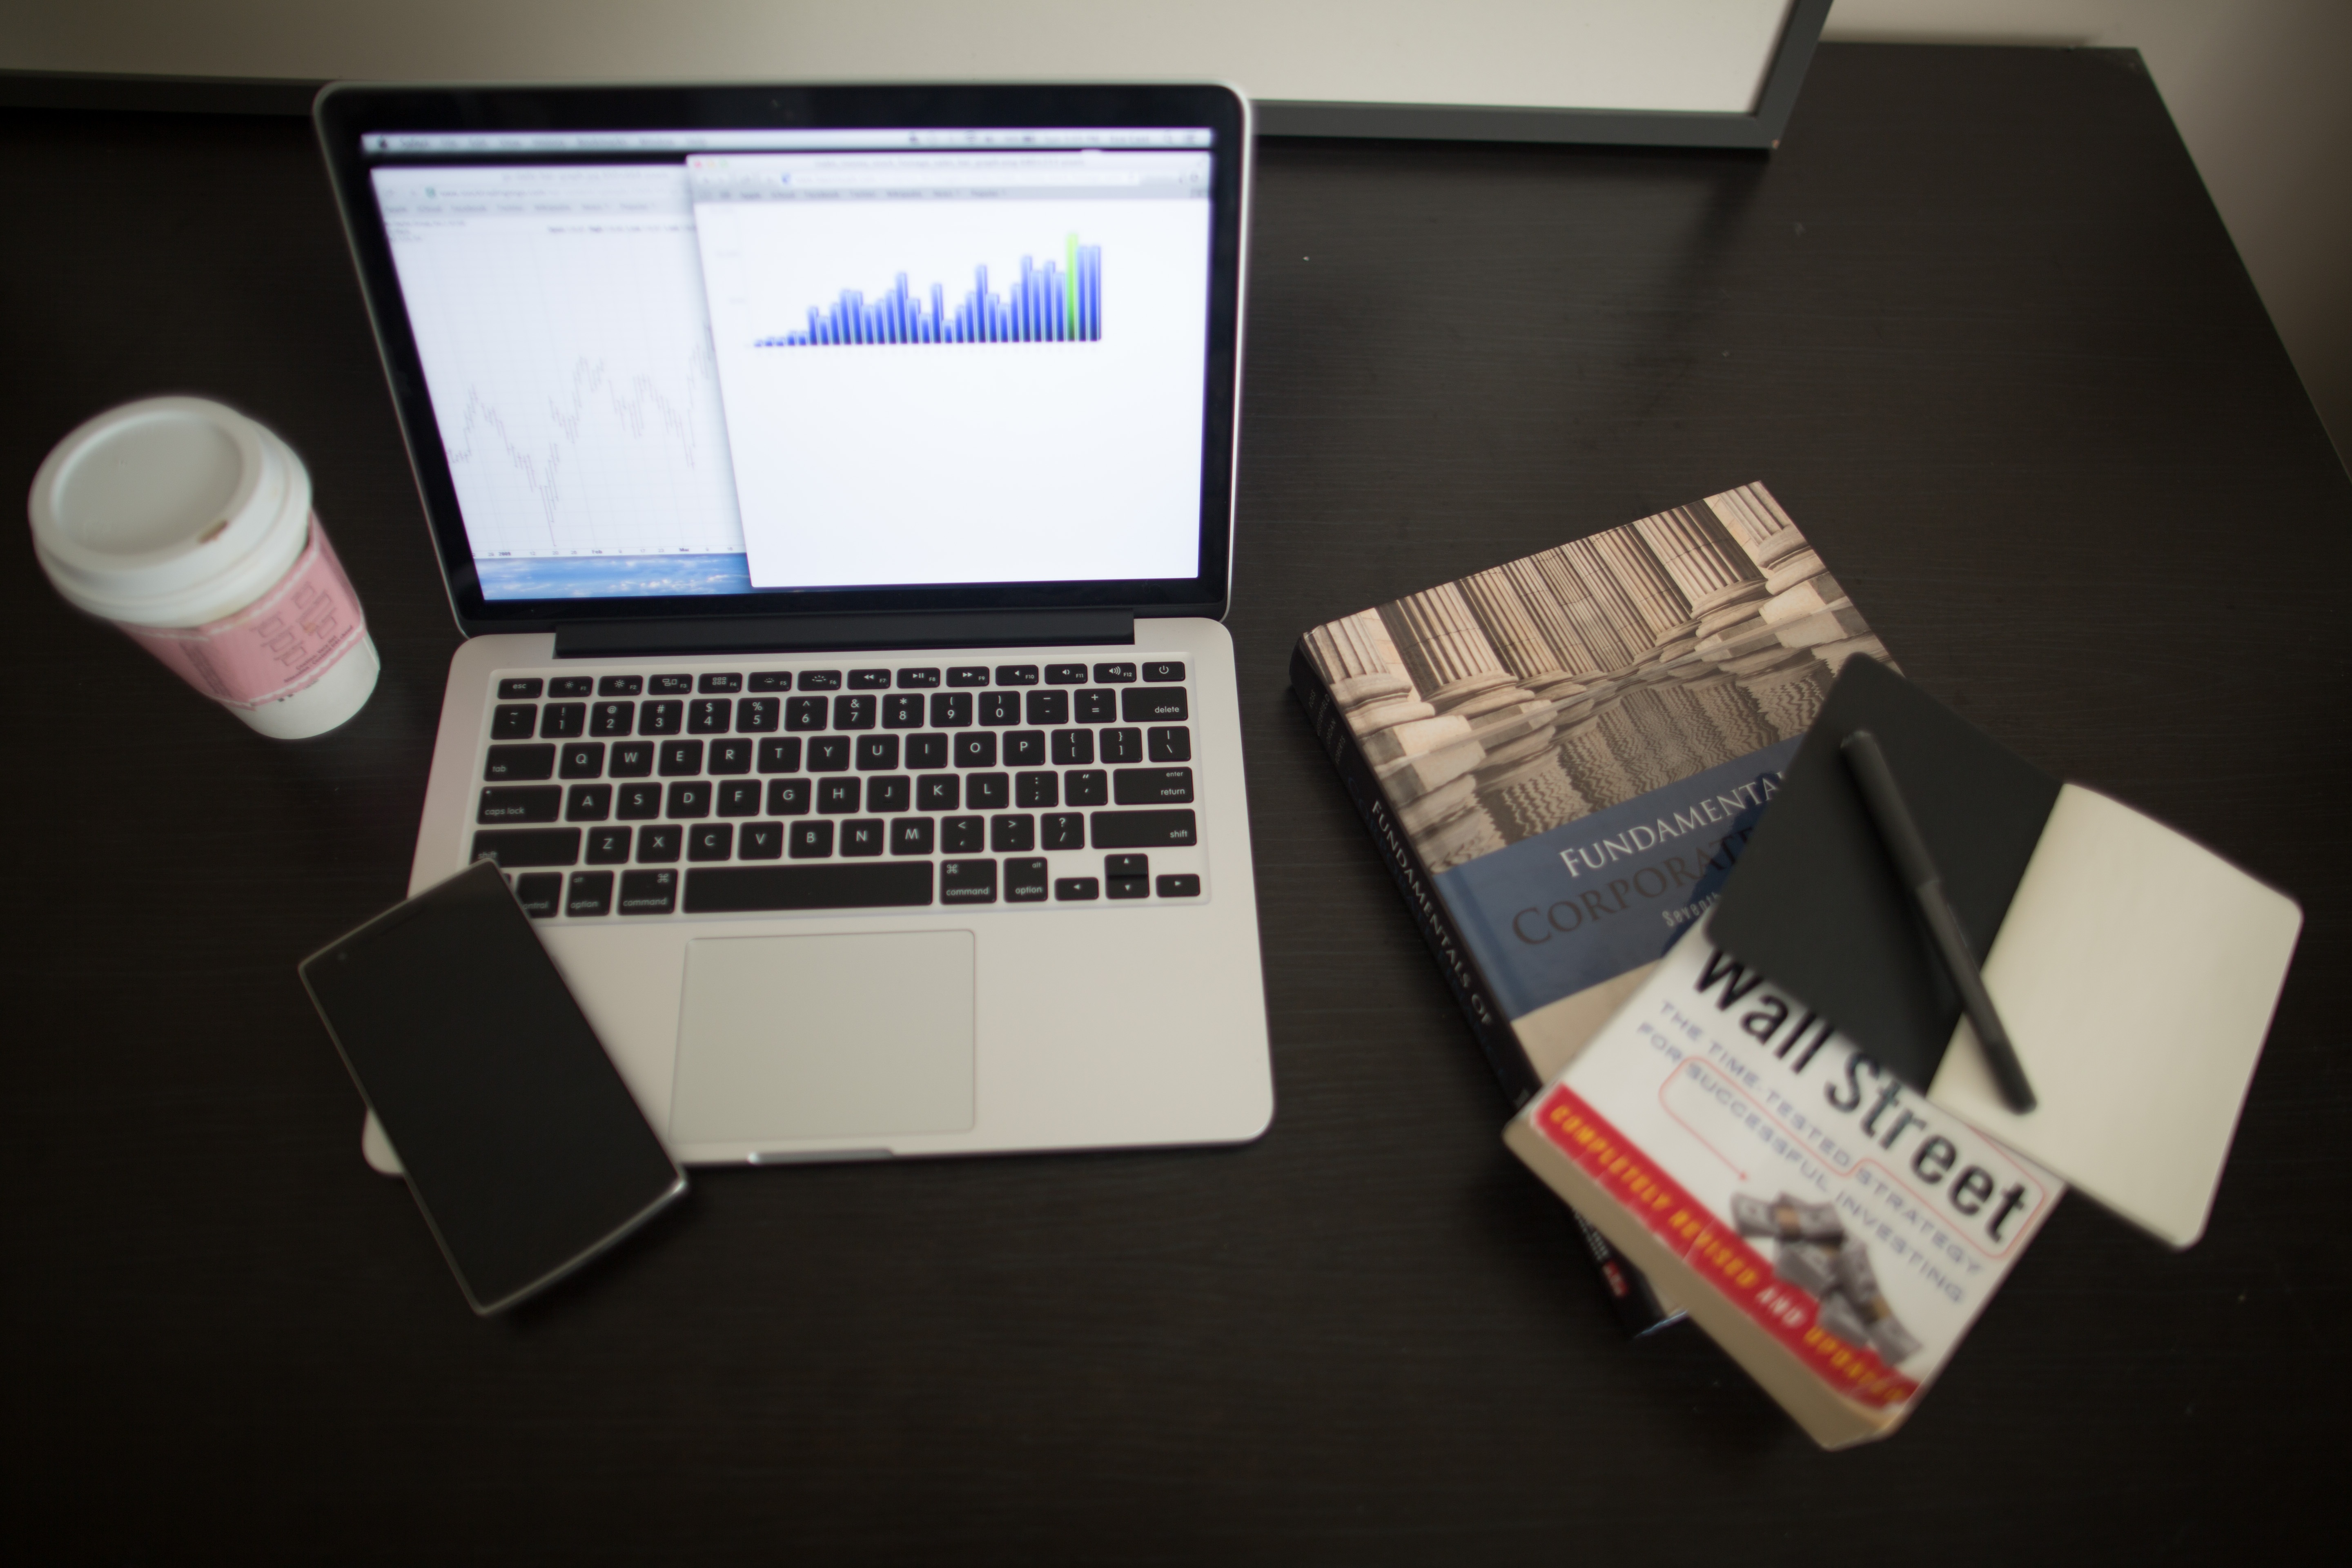
laptop, desk, computer, smartphone, macbook, mobile, working, coffee, technology, business, brand, cash, art, design, books, document, data, finance, graphs, charts